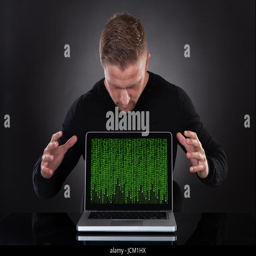
man or hacker stealing data from a laptop at night bending forwards over the keyboard in the glow from the screen